John Baptiste Charles Lucas

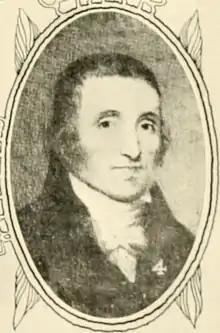

John Baptiste Charles Lucas (August 14, 1758 – August 17, 1842) was a French-born member of the U.S. House of Representatives from Pennsylvania. After meeting Benjamin Franklin, Lucas was so inspired—and so impatient with class injustices in France—that he sailed to America. Armed with a letter of introduction from Franklin, Lucas was made a federal land grant judge by Thomas Jefferson, then elected to the U.S. House of Representatives. He eventually resigned and moved to St. Louis, reportedly in part because he and his wife, Anne, missed French society.